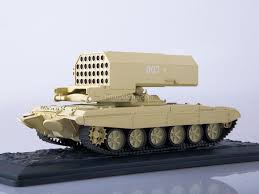
Label: Self Propelled Artillery